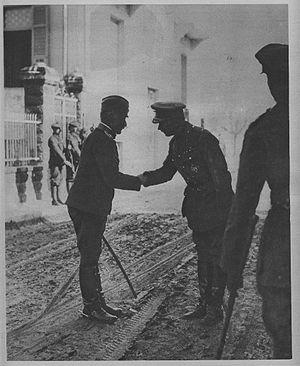
le général anglais George Milne remettant la GCMG au général serbe Michitch, le Miroir N°173.